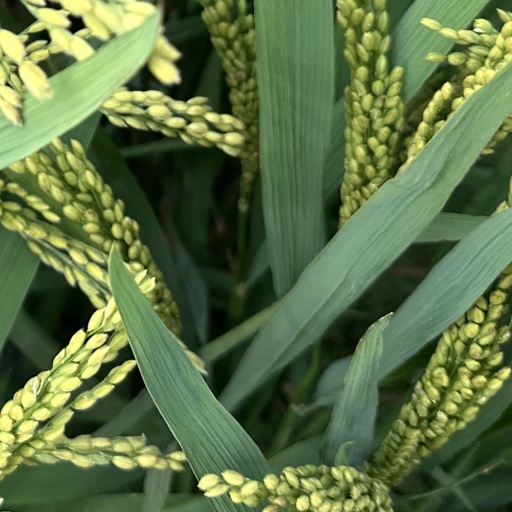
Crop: rice